Anna Escobedo Cabral

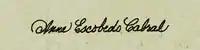
Cabral's signature, as used on American currency

Anna Escobedo Cabral (born October 12, 1959) is an American politician who served as the Unit Chief for Strategic Communications in the External Relations Division of the Inter-American Development Bank (IDB) from 2009 to 2018. Today, she and her husband serve as partners of the Cabral Group, a consulting and public policy firm. She also serves as an independent director for Navient, a member of the Comcast NBCU diversity council, and as an advisor to the Libra Group, and Valaurum. Her current nonprofit commitments include serving as chair of the BBVA Microfinance Foundation, chair of the Jessie Ball duPont Fund, Treasurer of Lideramos, a national Latino organization focused on providing leadership training to grassroots community advocates, and member of the board of governors of Orange County Community Foundation. Prior to joining the IDB, Cabral served as the 42nd Treasurer of the United States from January 19, 2005, to January 20, 2009. She became the highest-ranking Latina in the George W. Bush administration after the resignation of Rosario Marin.